Nancy Dillow

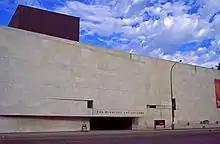
Winnipeg Art Gallery

Dillow became director of the Norman Mackenzie Art Gallery (now MacKenzie Art Gallery) in Regina, Saskatchewan in February 1967. At the same time, she was appointed a lecturer in art history at the Regina campus. She created exhibitions and catalogues at first working with Robert Welsh, a scholar from University of Toronto; the two organized a show of Piet Mondrian and The Hague School of Painting in 1969. She then concentrated on Saskatchewan artists; in 1971, in combination with Terry Fenton and Wayne Morgan, she developed a show and catalogue of these artists.